Cistern Field

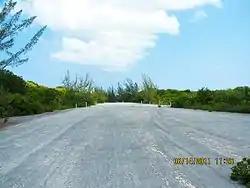
Airstrip in June 2011

Cistern Field is a public use airport located near Cistern Cay, the Bahamas.